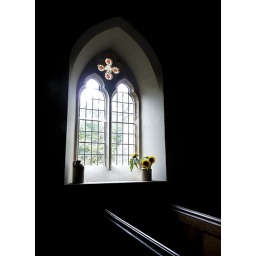
The pot of sunflowers looked great with the light pouring in through the church window.